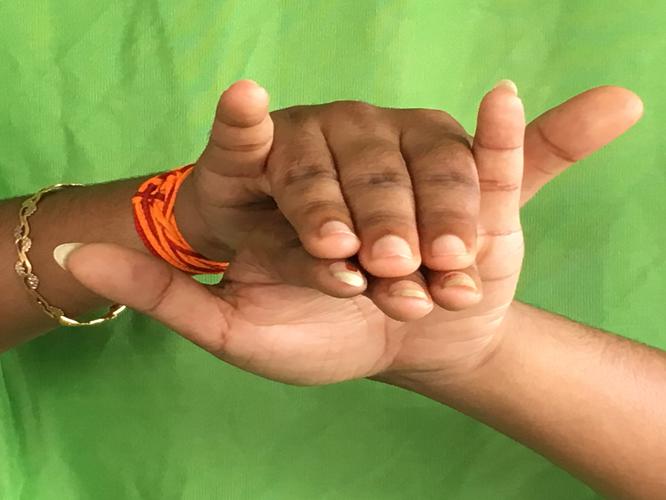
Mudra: Varaha
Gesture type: double_hand